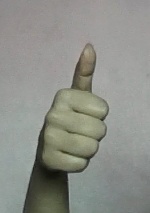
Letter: aleff